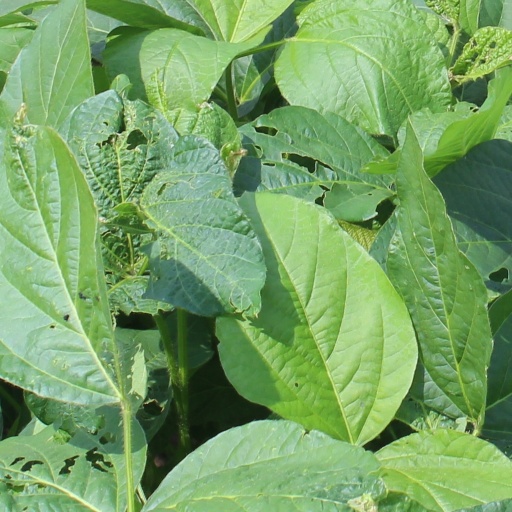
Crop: soybean